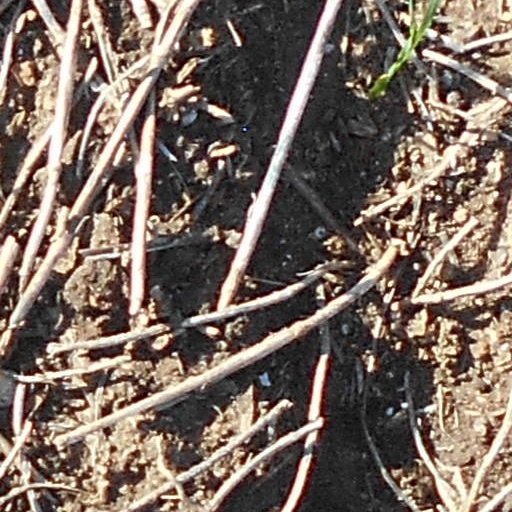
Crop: wheat